Ridgewood, Queens

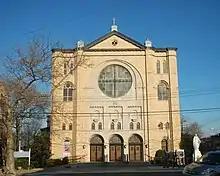
Our Lady of the Miraculous Medal Church

Ridgewood is zoned for various land uses, but is mostly commercial along main streets and residential along side streets. Large parts of the neighborhood are residential historic districts. In addition, the large Cemetery Belt is located directly to the south.